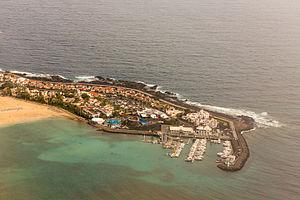
Caleta de Fuste, parfois appelée Caleta de Fustes, El Castillo ou Costa Caleta, est une station balnéaire de la commune d'Antigua sur l'île de Fuerteventura, dans l'archipel espagnol des Canaries.